Alfred V. Rascon

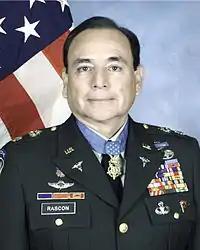
Alfred Rascon as a major

In February 1964, Rascon was then assigned to Medical Platoon, Headquarters Company, 1st Battalion, 503rd Infantry (Airborne) of the 173rd Airborne Brigade (Separate) stationed in Okinawa.